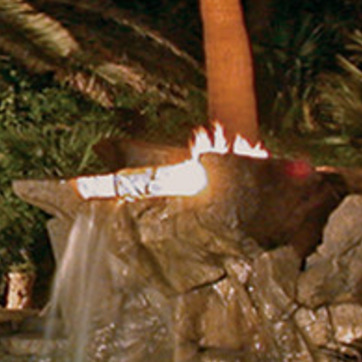
Material: other